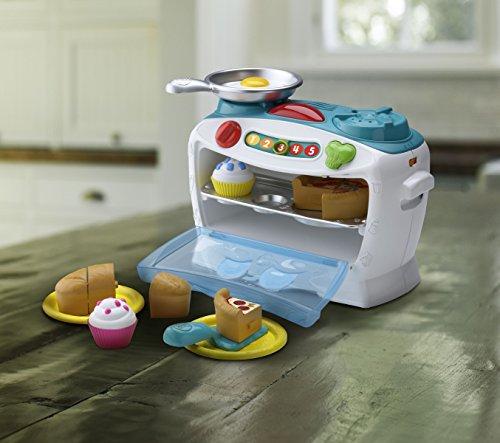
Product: LeapFrog Number Lovin' Oven (Frustration Free Packaging)
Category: Toys & Games | Kids' Electronics | Electronic Learning Toys
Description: Number loving' Oven offers a fun and interactive way to explore early number concepts including recognizing numbers, counting along and sharing.
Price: $19.29
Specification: ProductDimensions:1.7x8.6x6.5inches|ItemWeight:2.6pounds|ShippingWeight:2.6pounds(Viewshippingratesandpolicies)|DomesticShipping:ItemcanbeshippedwithinU.S.|InternationalShipping:Thisitemisnoteligibleforinternationalshipping.LearnMore|ASIN:B071ZQ4VT3|Itemmodelnumber:80-19347E|Manufacturerrecommendedage:24months-5years|Batteries:3AAAbatteriesrequired.(included)